William Youatt

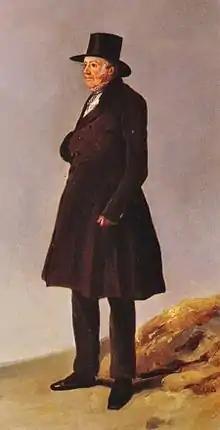
William Youatt, by Richard Ansdell

William Youatt (1776 – 9 January 1847) was an English veterinary surgeon and animal welfare writer.